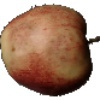
Label: Apple Red 3